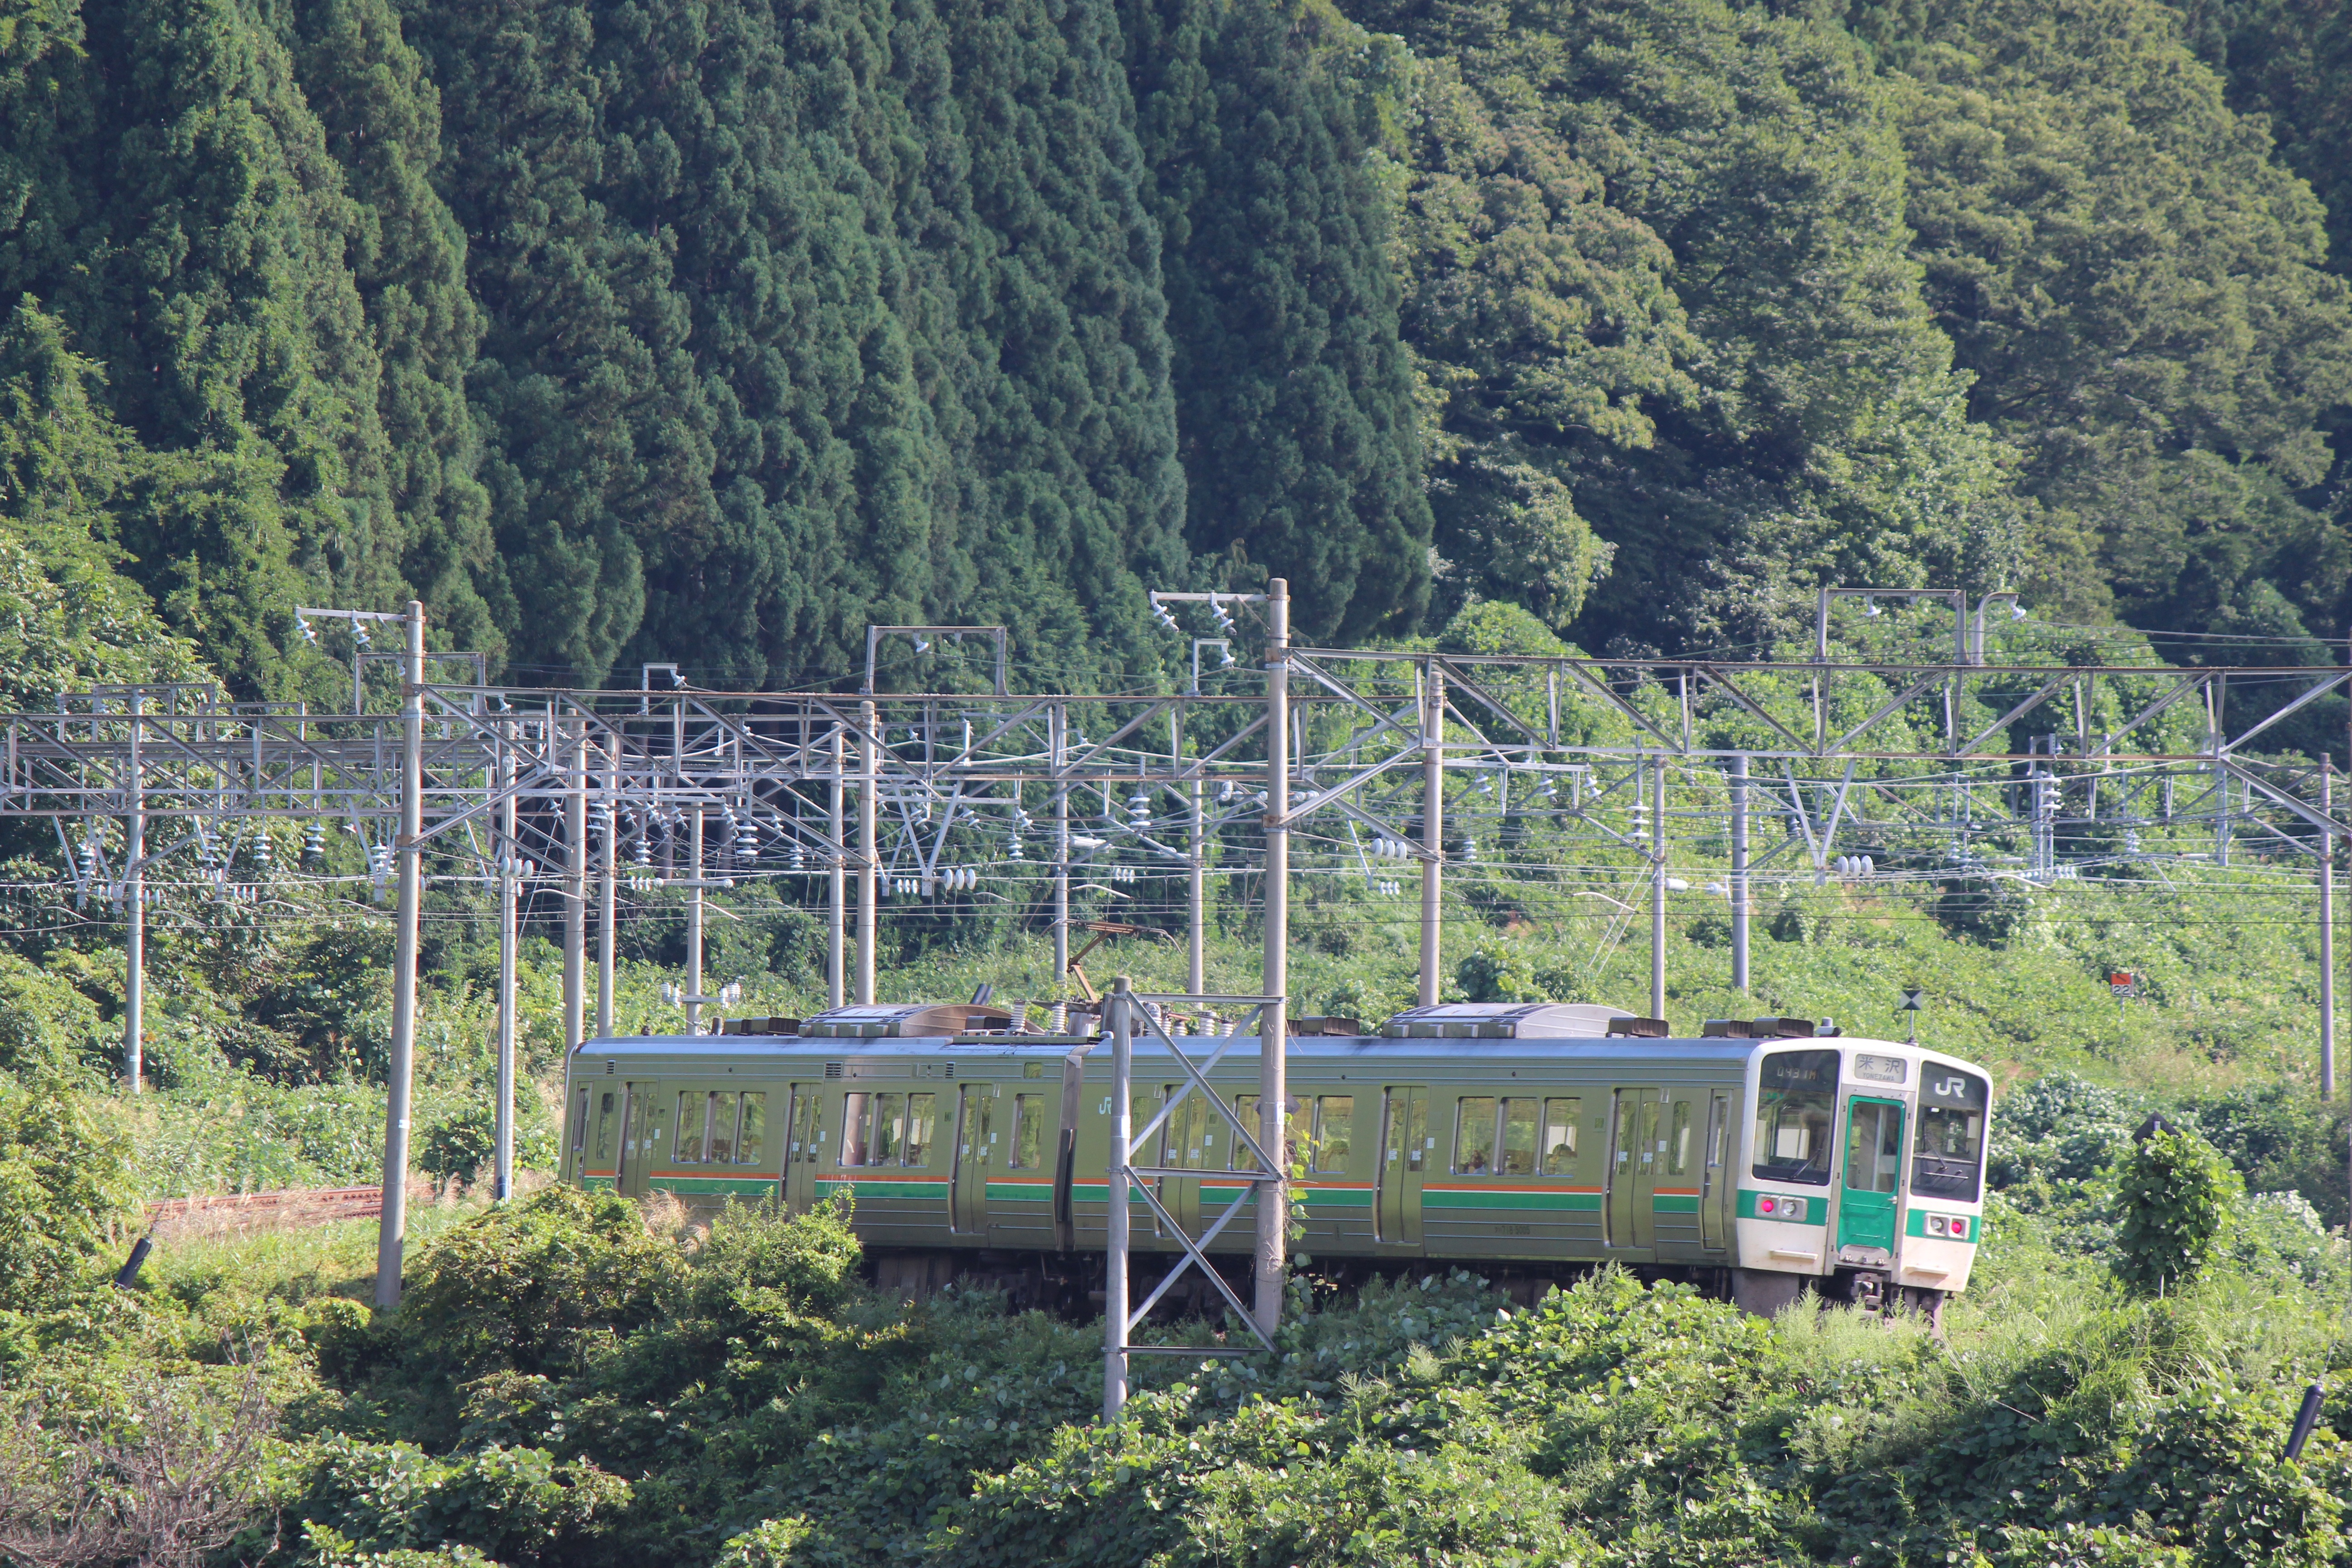
forest, mountain, track, train, transport, vehicle, fukushima, rail transport, mountainous, rolling stock, geological phenomenon, ou main line, ozaso district